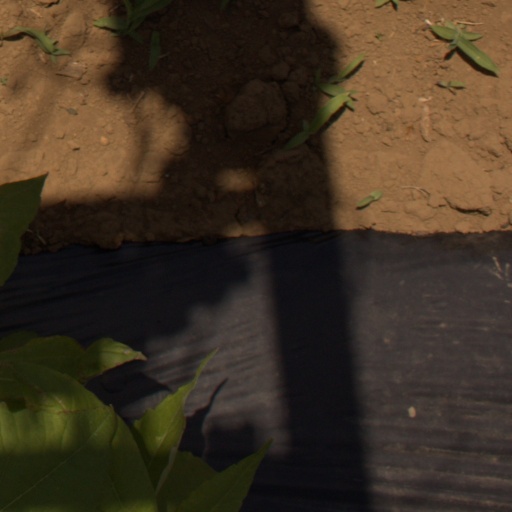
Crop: Jerusalem artichoke